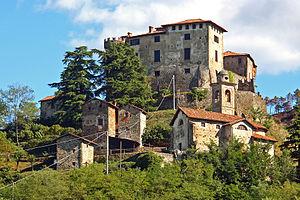
Casaleggio Boiro est une commune italienne de la province d'Alexandrie dans le Piémont en Italie.